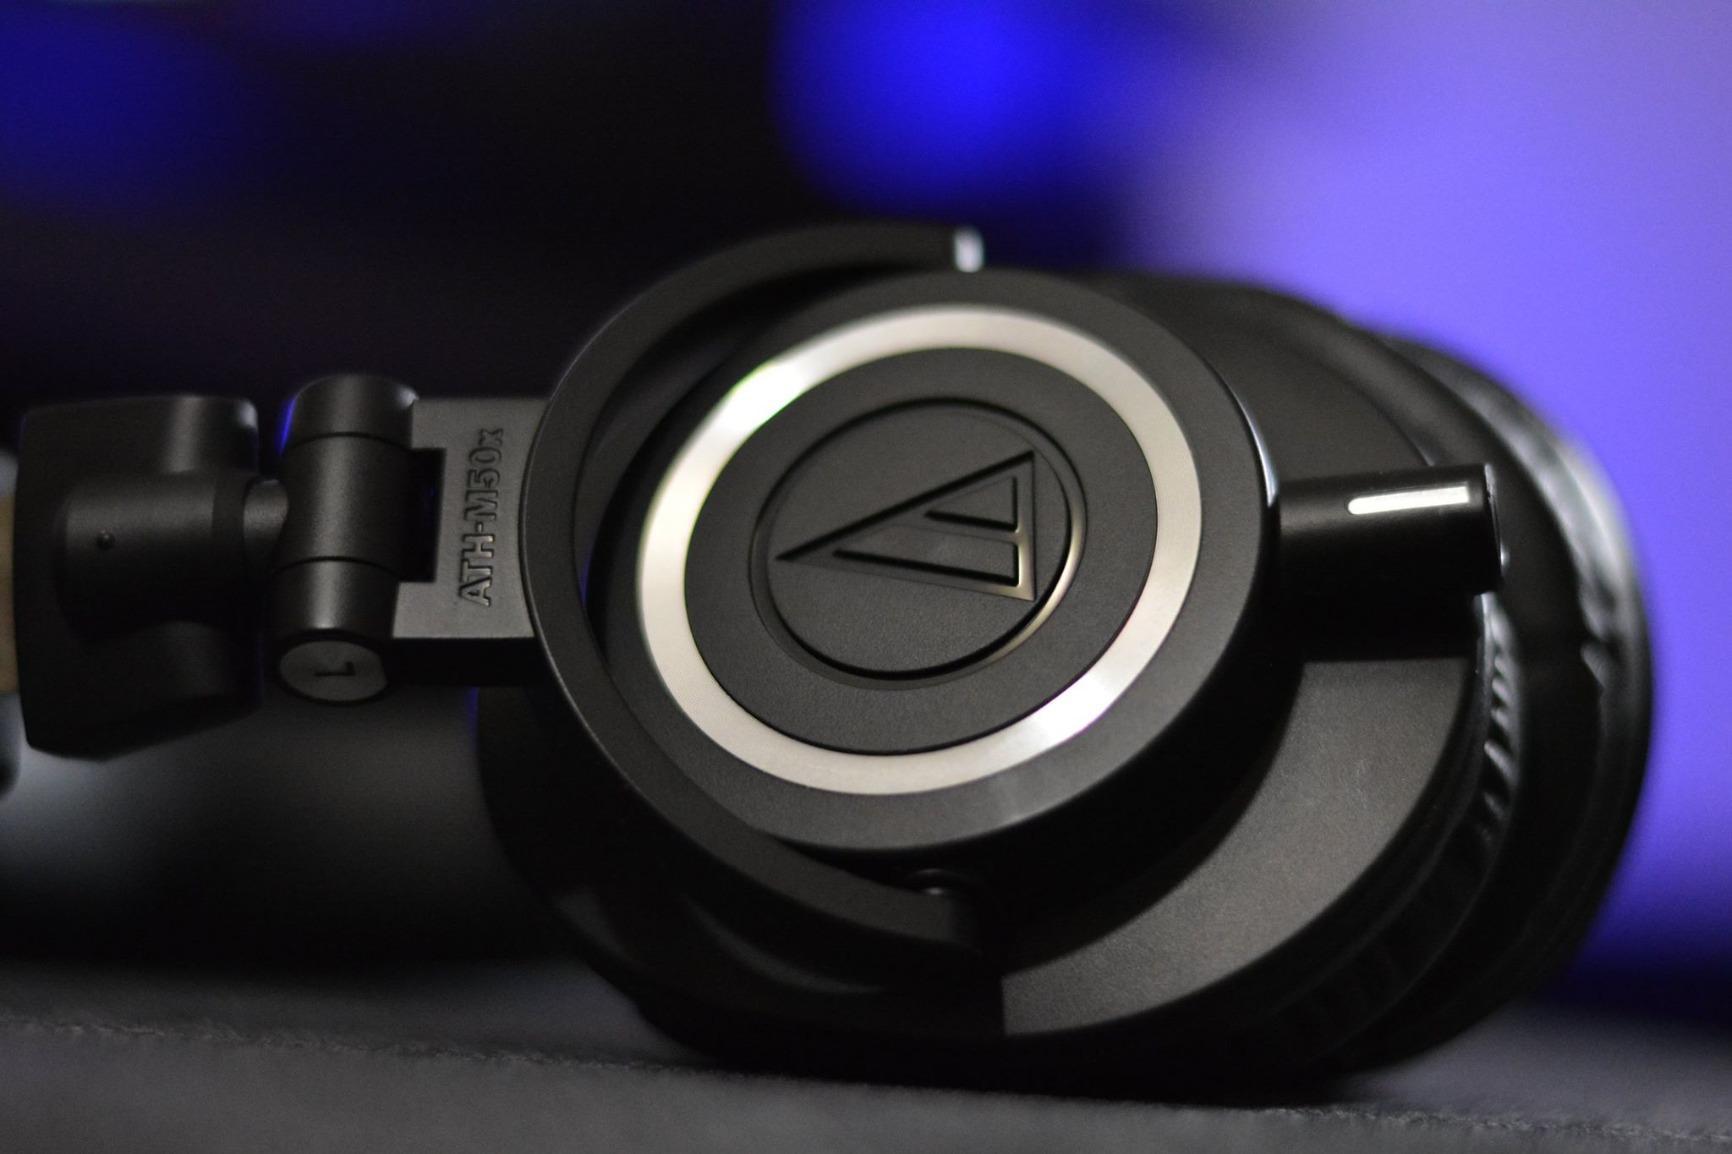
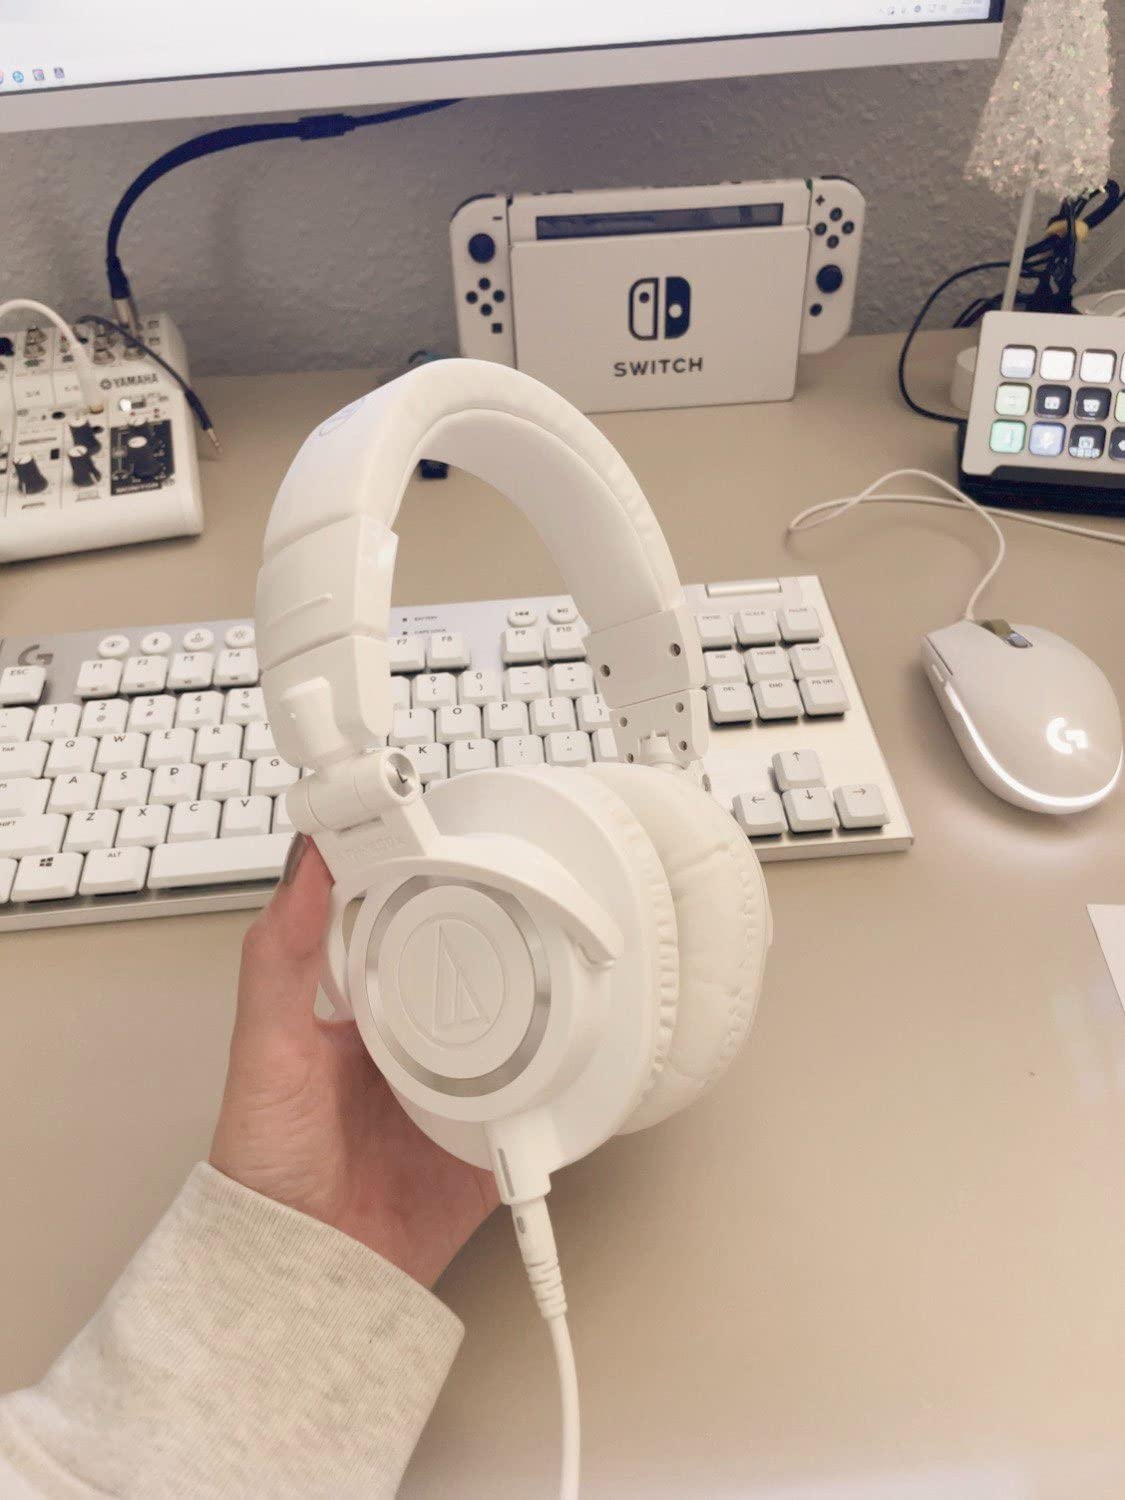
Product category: headphones
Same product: no